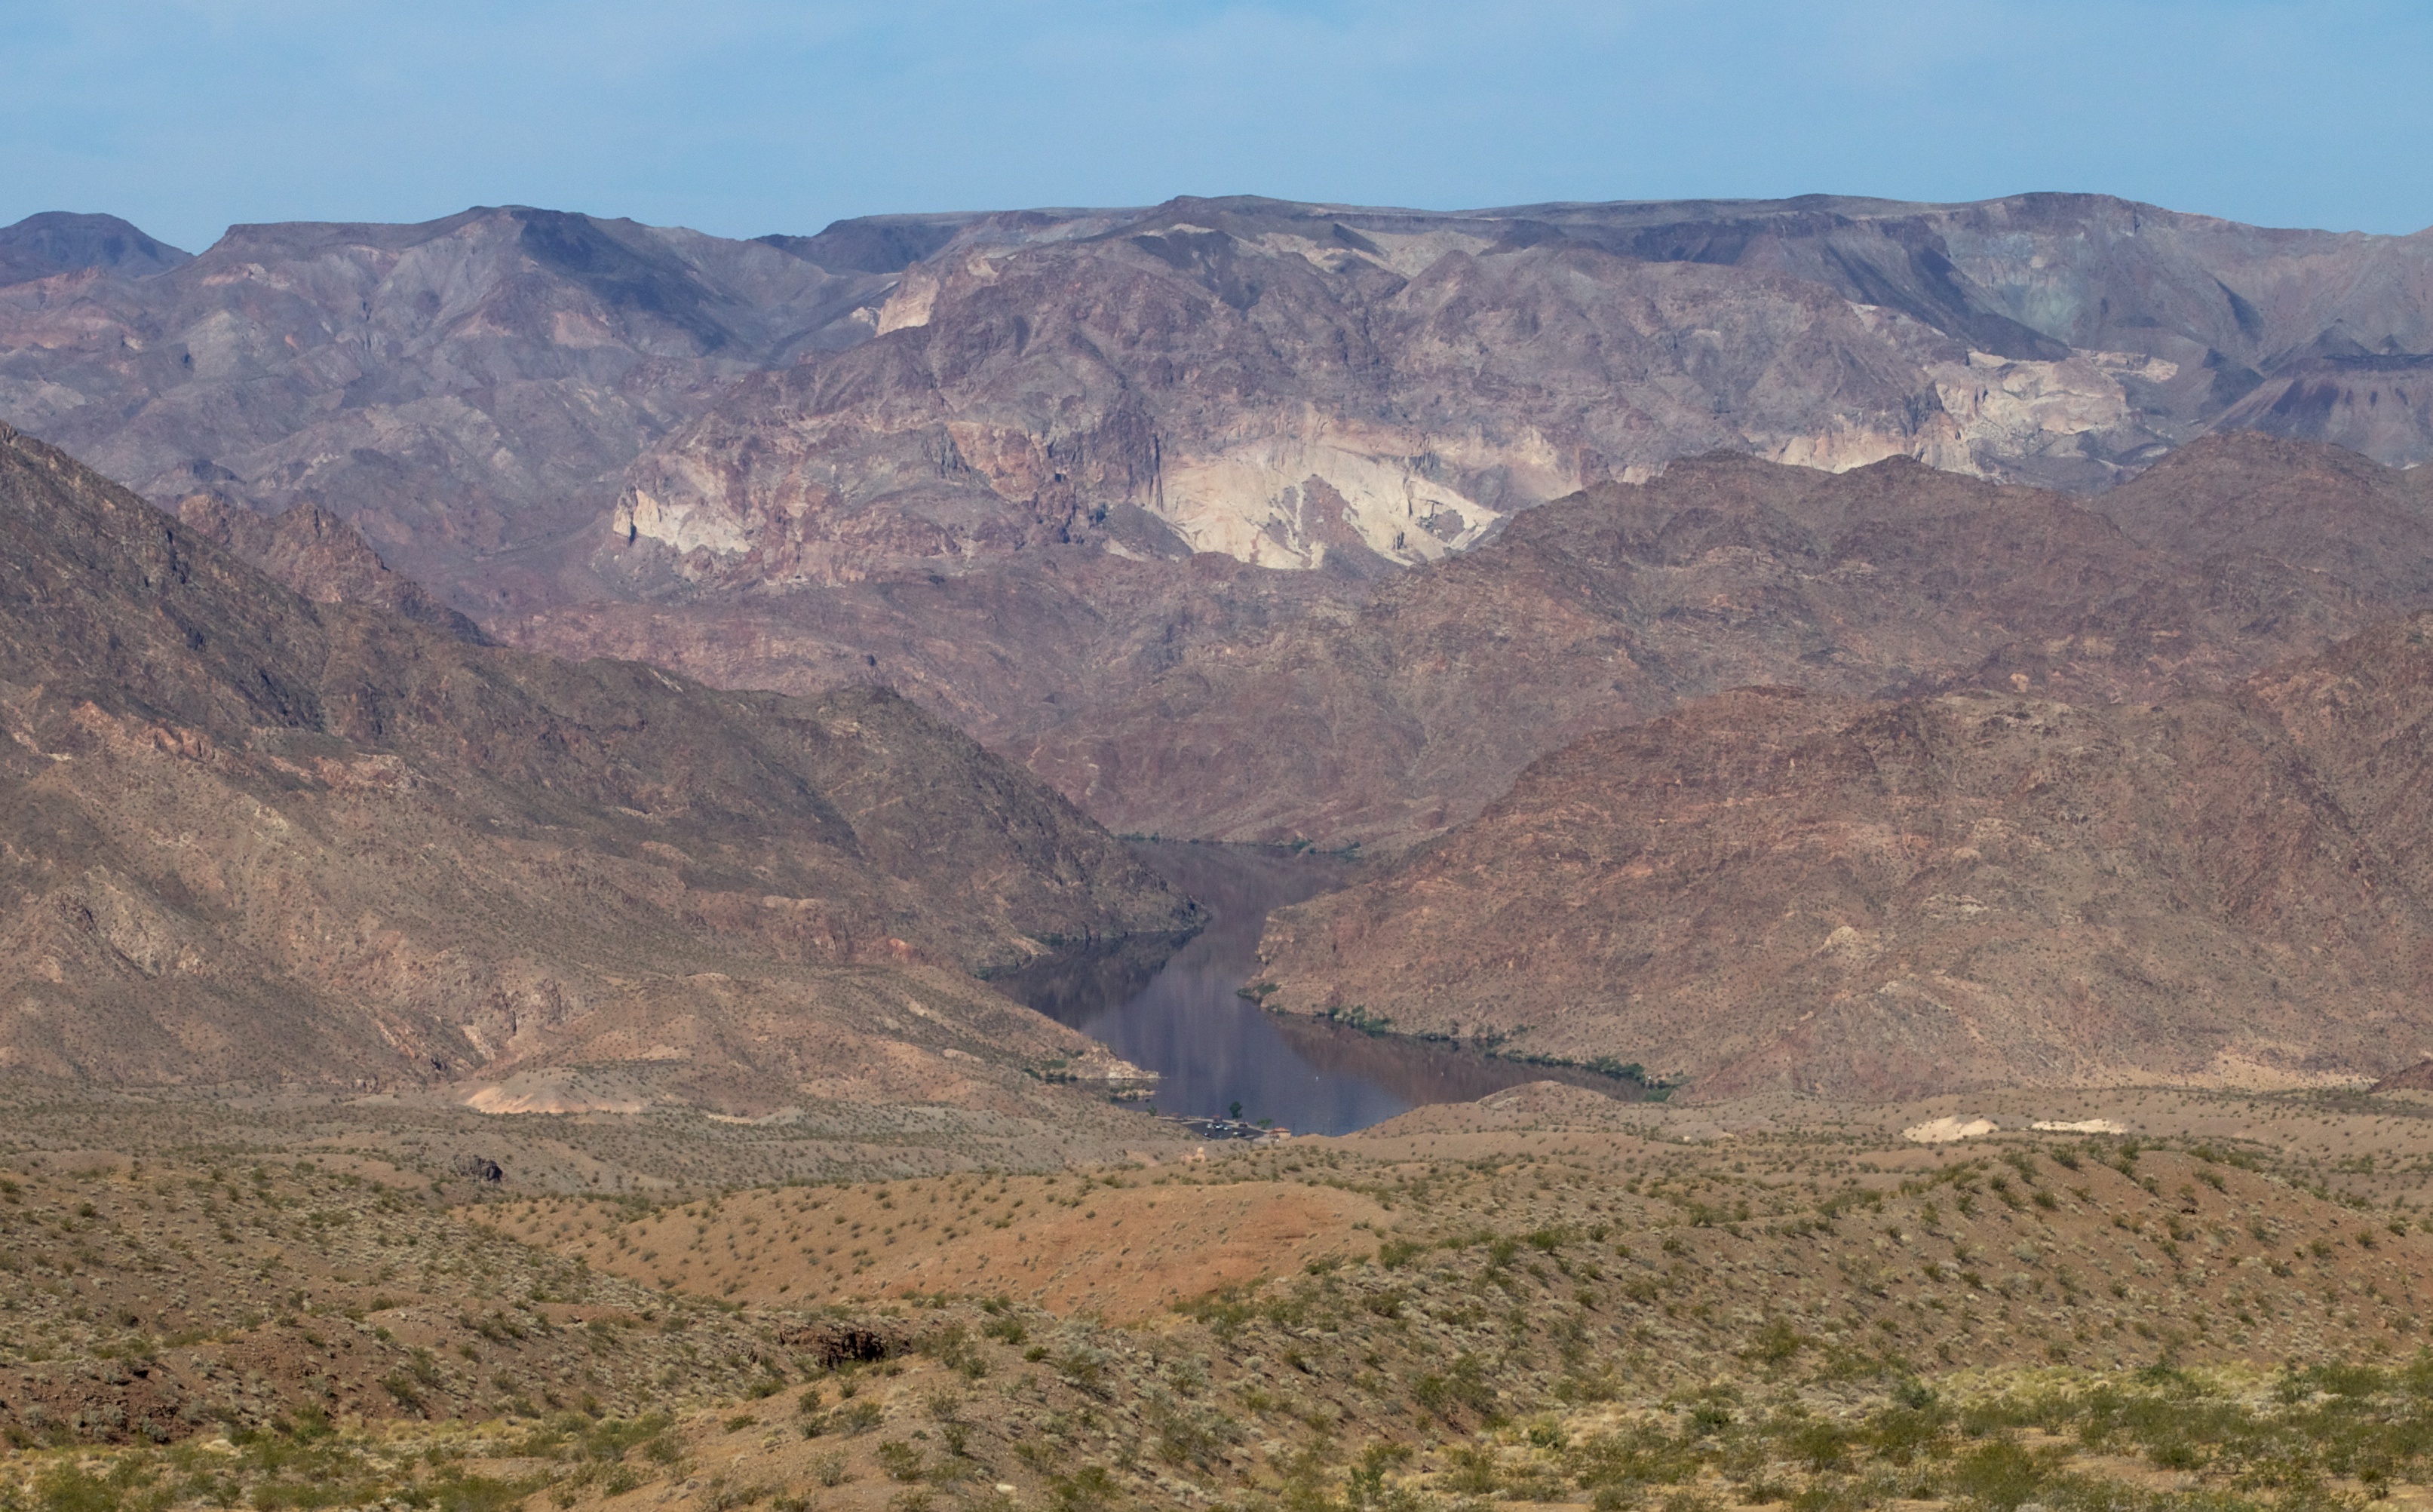
landscape, wilderness, mountain, hill, valley, reservoir, ridge, geology, badlands, plateau, fell, loch, ecosystem, wadi, landform, natural environment, geographical feature, mountainous landforms